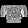
Label: Shirt